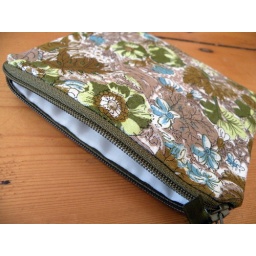
Gorgeous, stylish, useful vintage fabric purse covered in blue flowers and green leaves.